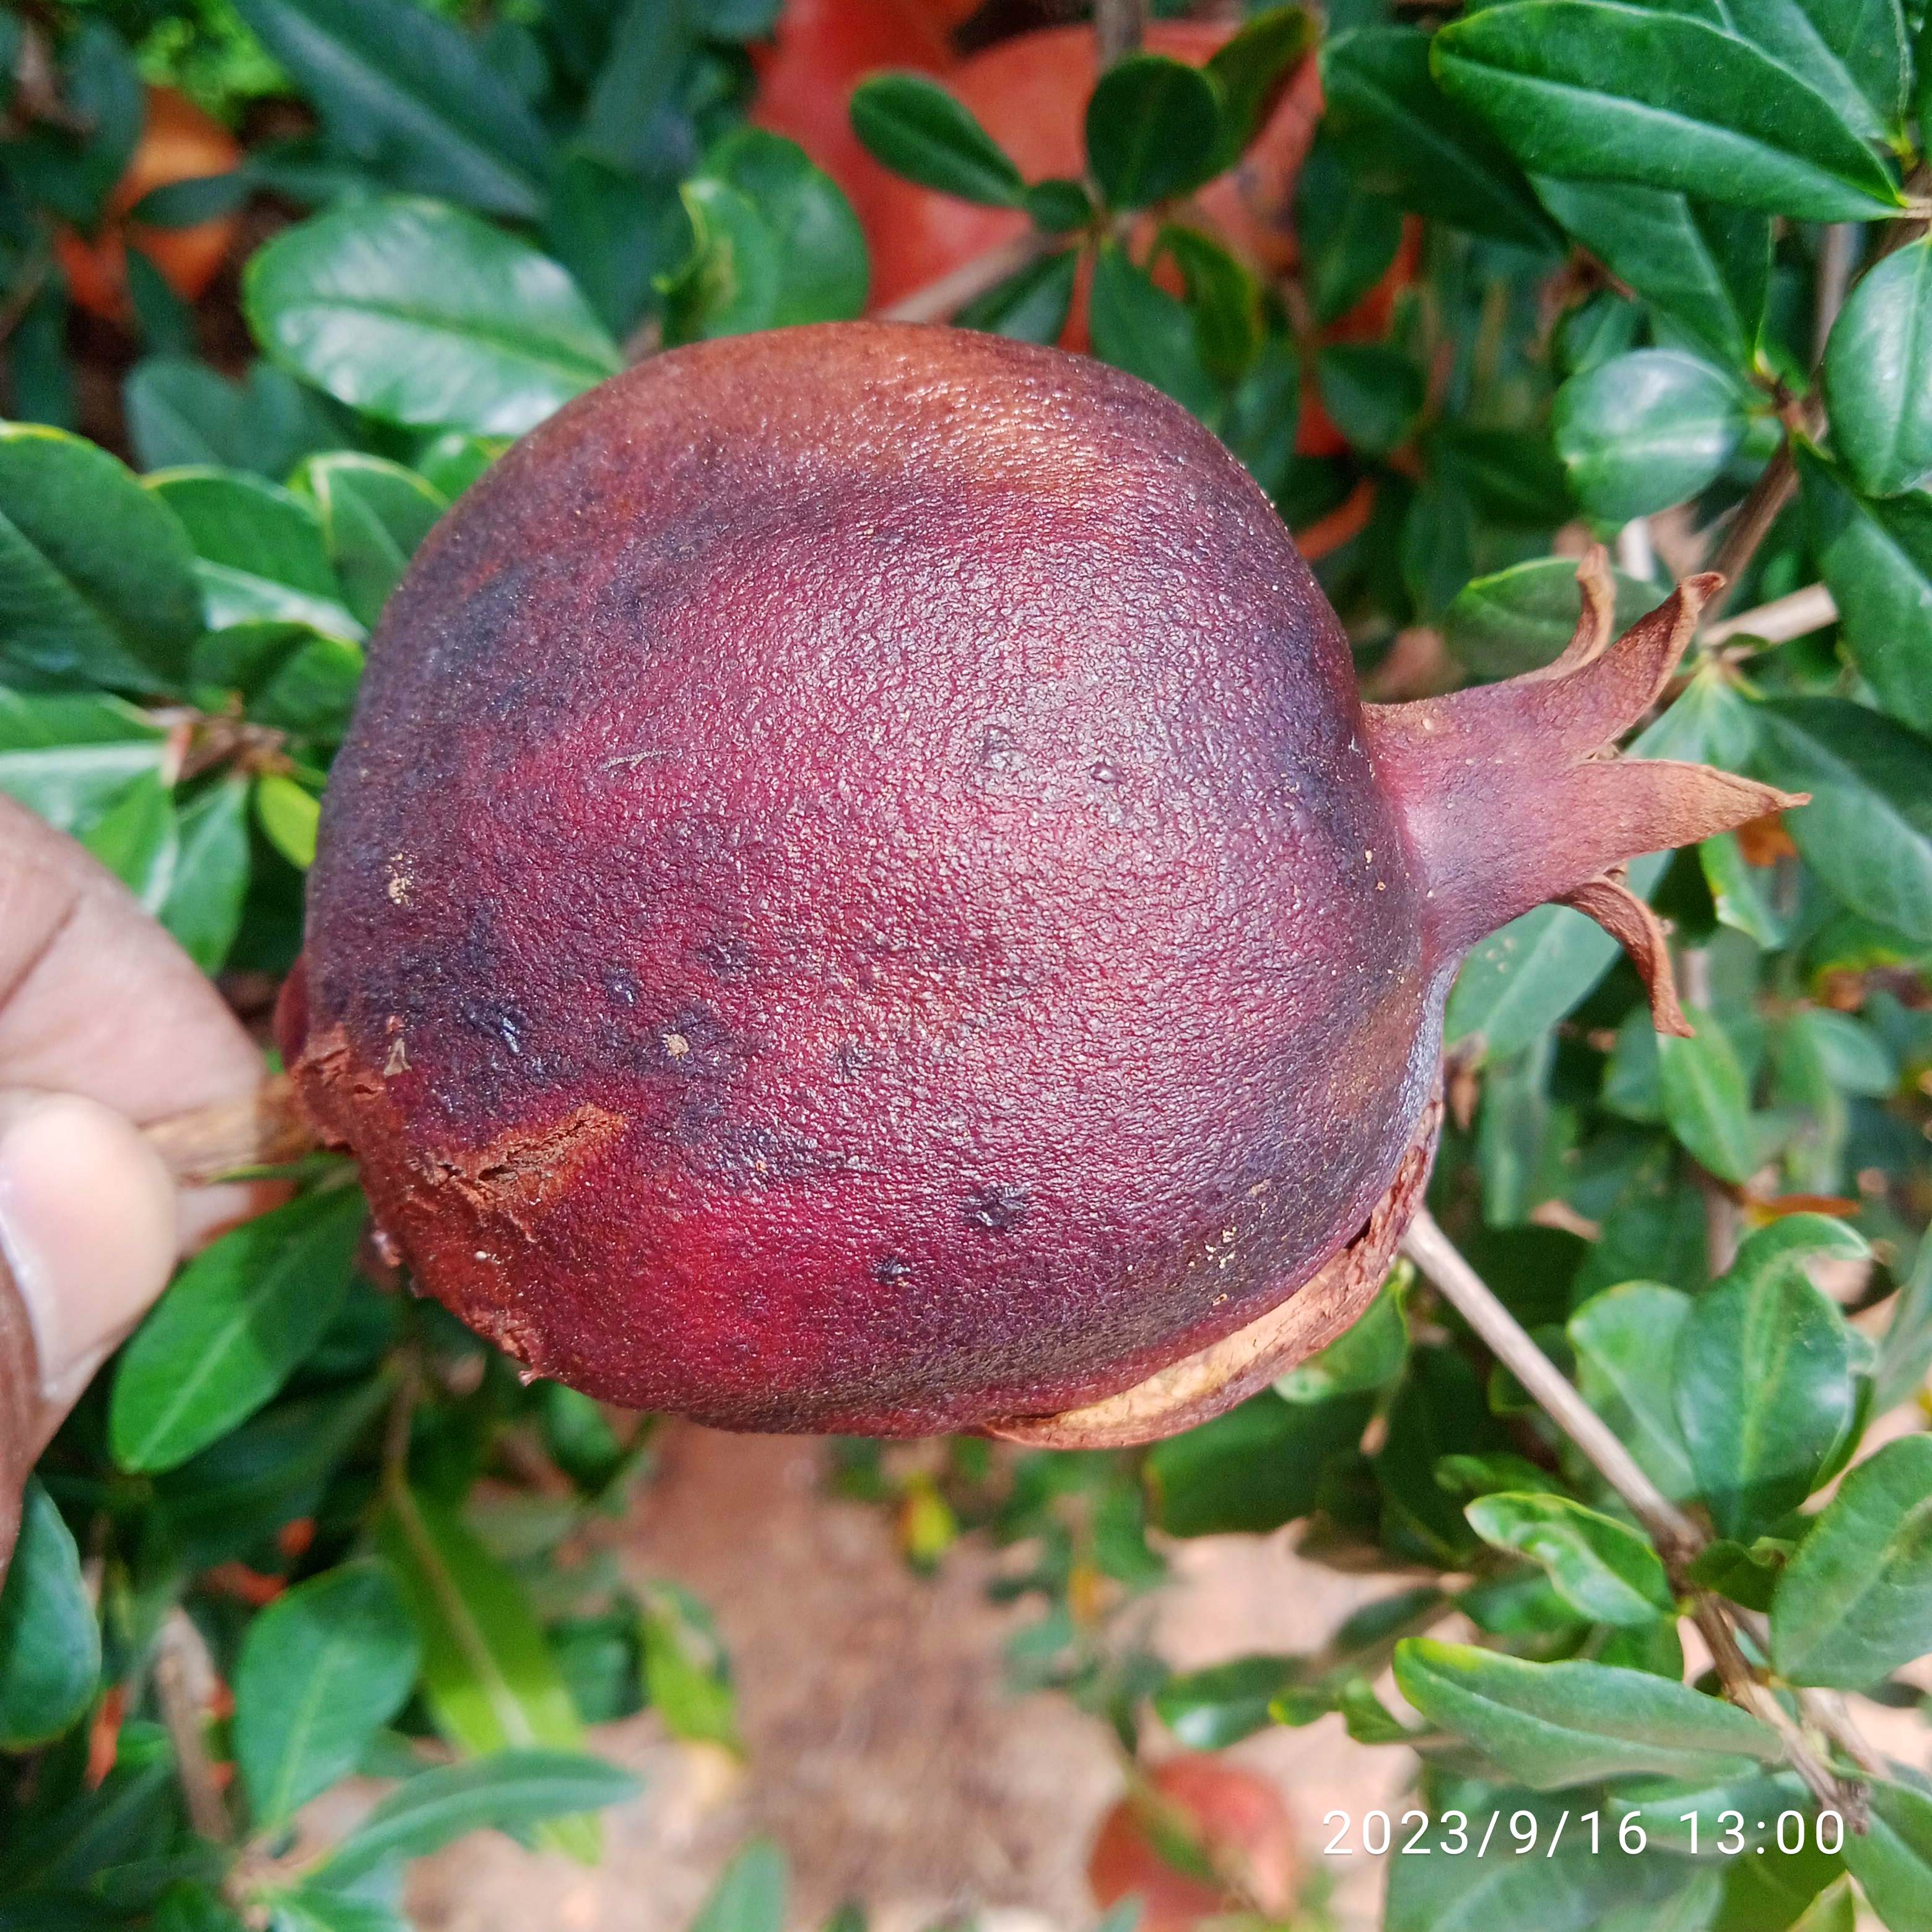
Label: Alternaria